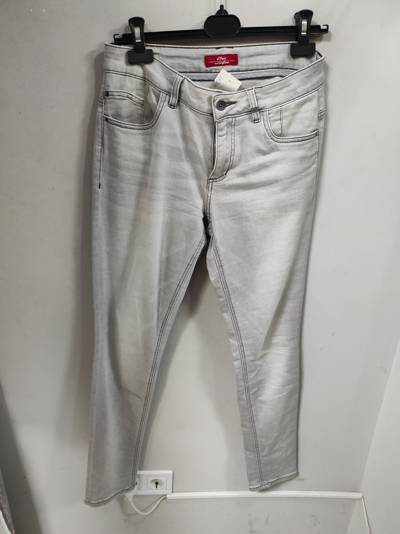
Waste category: clothes